Elizabeth Bentley (writer)

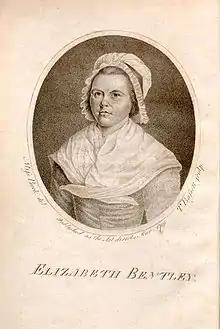
Elizabeth Bentley, "Genuine Poetical Compositions, on Various Subjects" (Norwich, by subscription, 1791)

Elizabeth Bentley (1767–1839) was an English poet, one of a small wave of British and Irish writers from the labouring classes in the eighteenth century. She was a local poet who was nonetheless engaged with larger political and social issues.